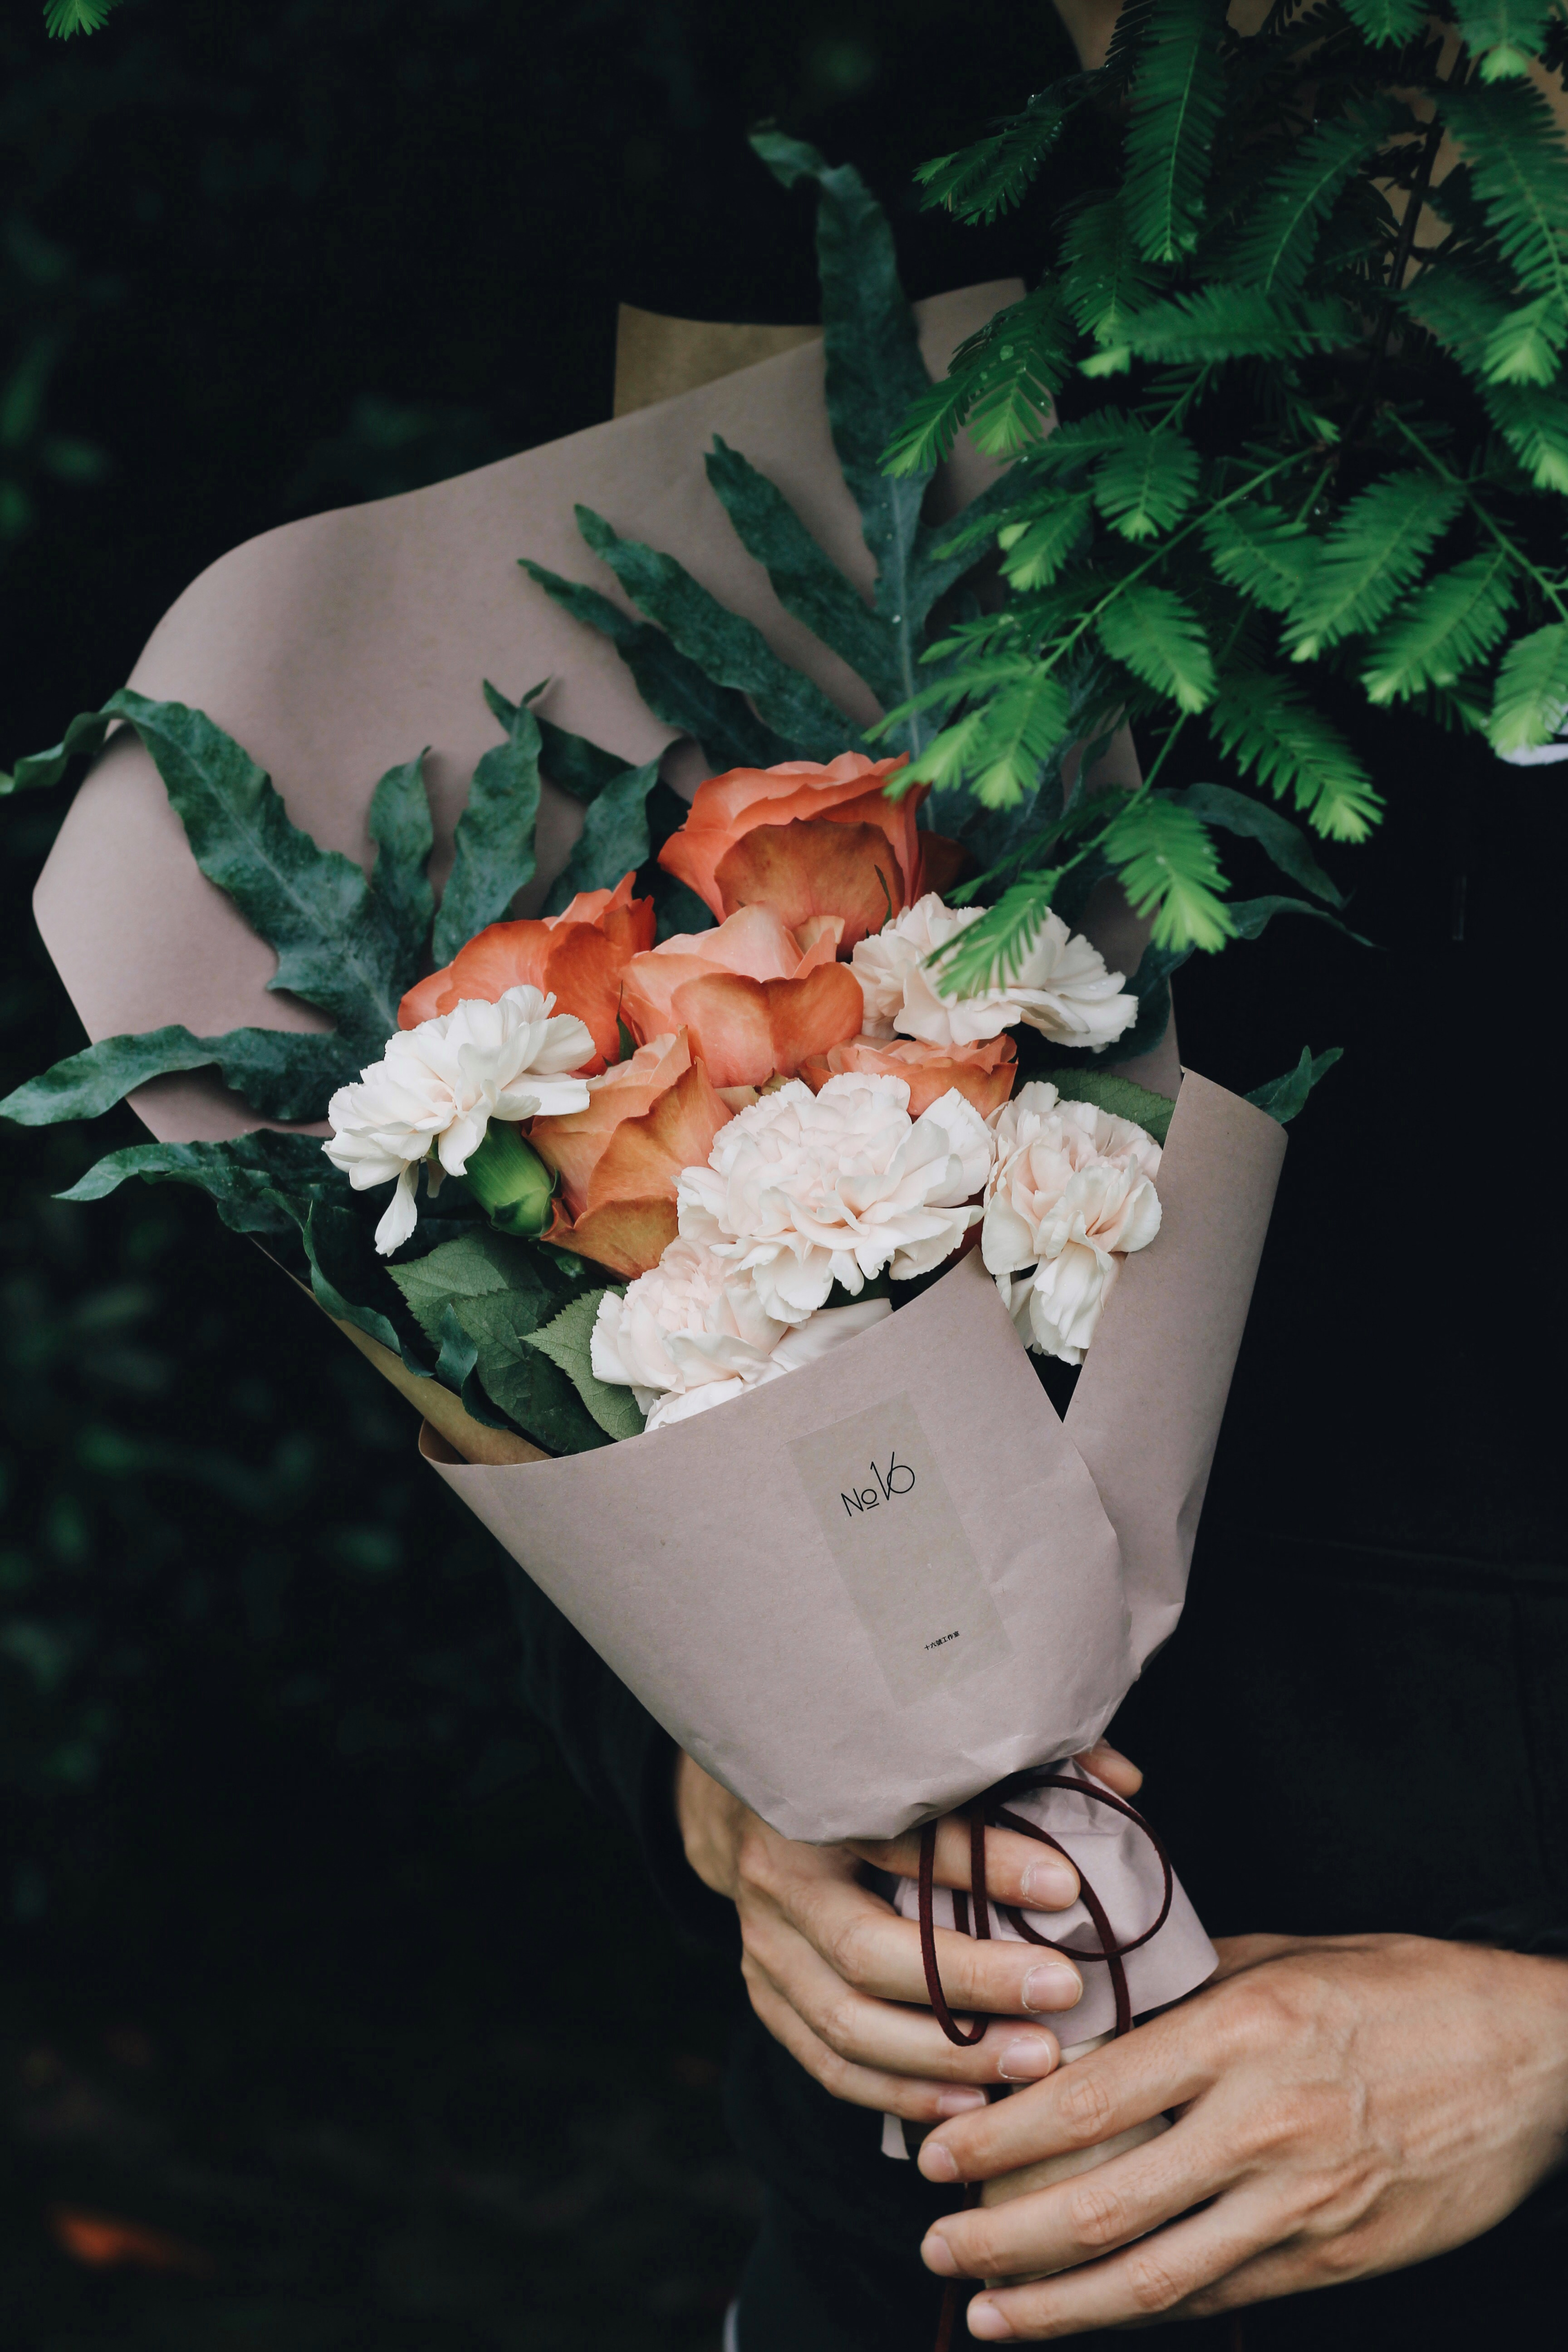
plant, flower, petal, spring, green, bride, photograph, floristry, flower bouquet